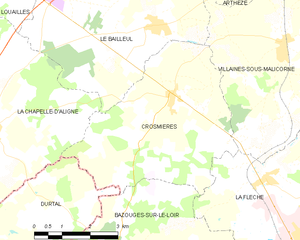
Carte des communes françaises